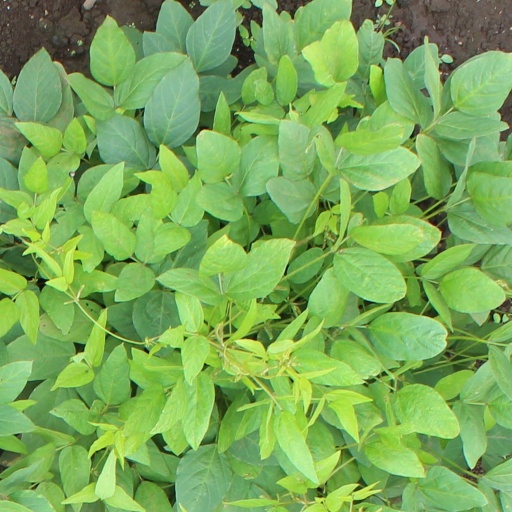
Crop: soybean